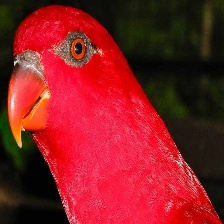
Species: CHATTERING LORY
Scientific name: LORIUS GARRULUS
ImageNet parent category: lorikeet